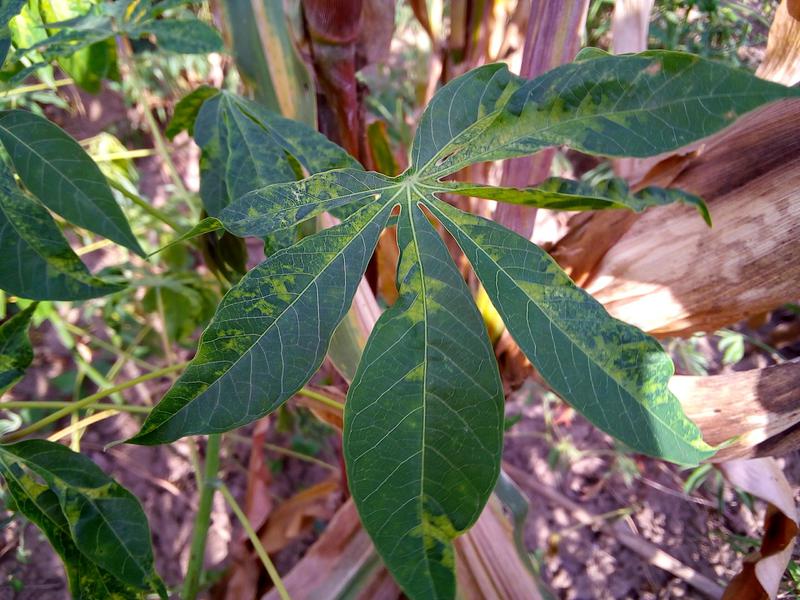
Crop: cassava
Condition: mosaic_disease